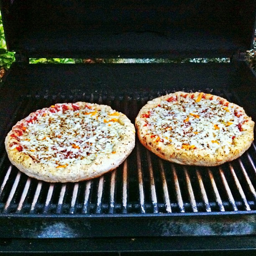
Two pizzas sitting on top of a BBQ grill.
Two cheese pizzas cooking on an open grill.
Two pizzas that are cooking on a grill.
Two pizzas sit ready to eat on a grill.
Two pizzas out cooking on the bar-b-q grill